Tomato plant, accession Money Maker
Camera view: tilt-top (135 deg); turntable rotation: 90 degrees
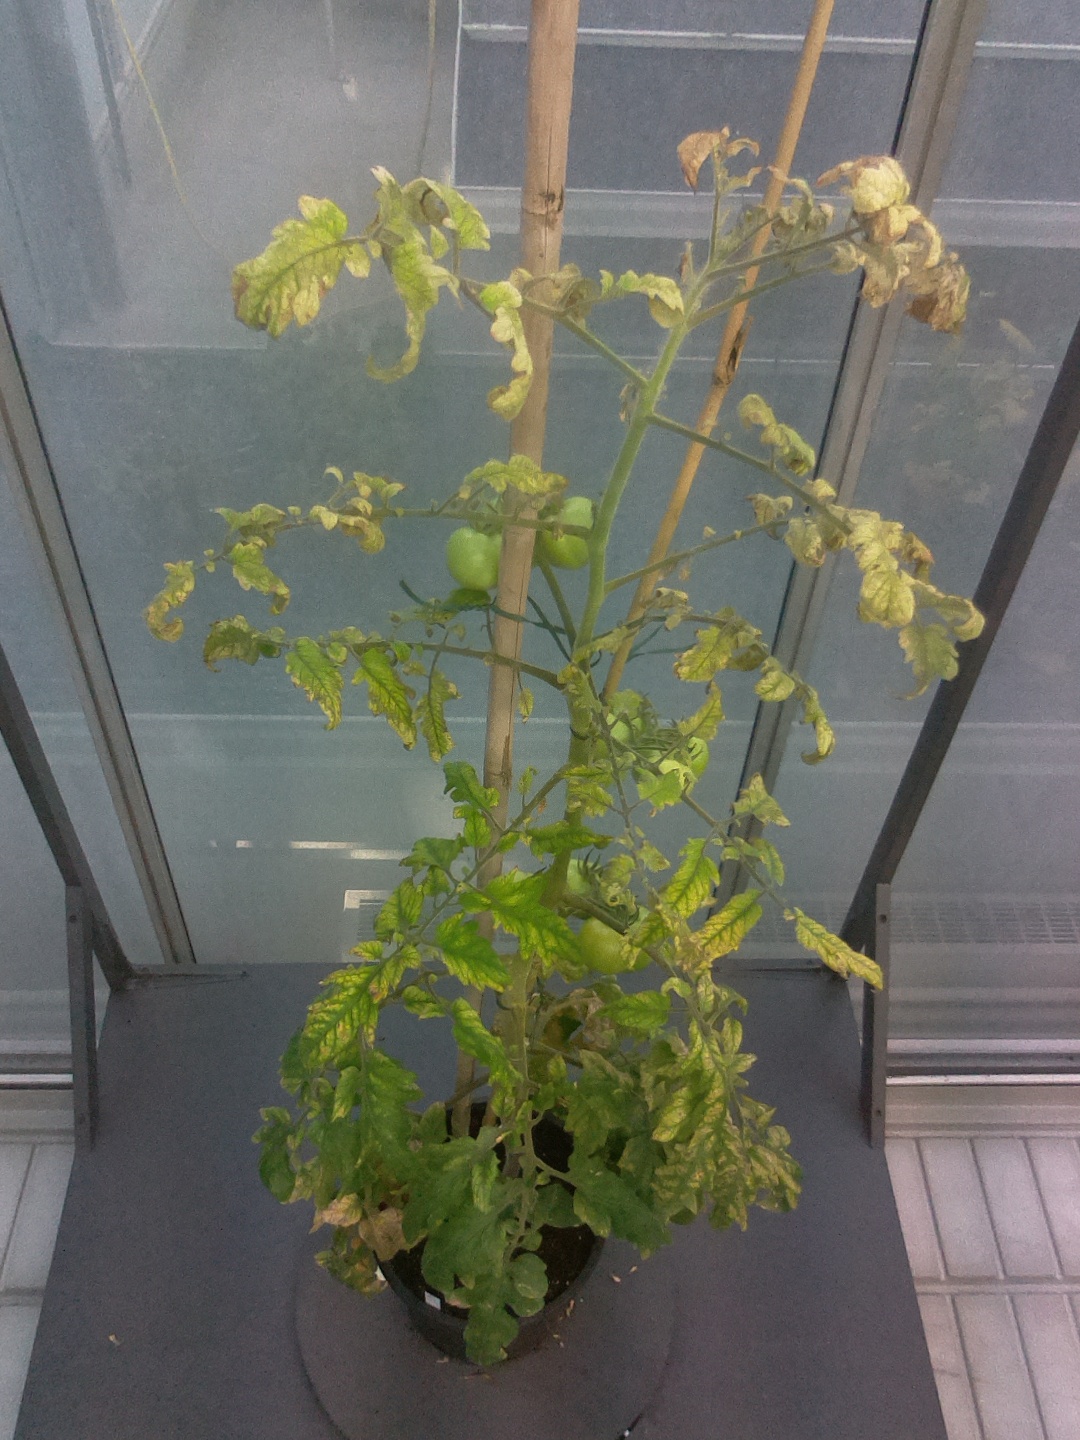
BBCH growth stage 78: 80% -90% of final fruit size